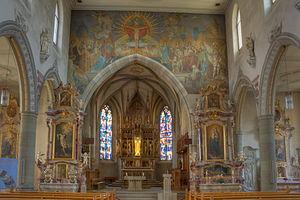
Nef gothique et le chœur de l'église Saint-Martin à Wangen im Allgäu Español: Nave gótica y el coro de la Iglesia de San Martín en Wangen, en la región de Allgäu